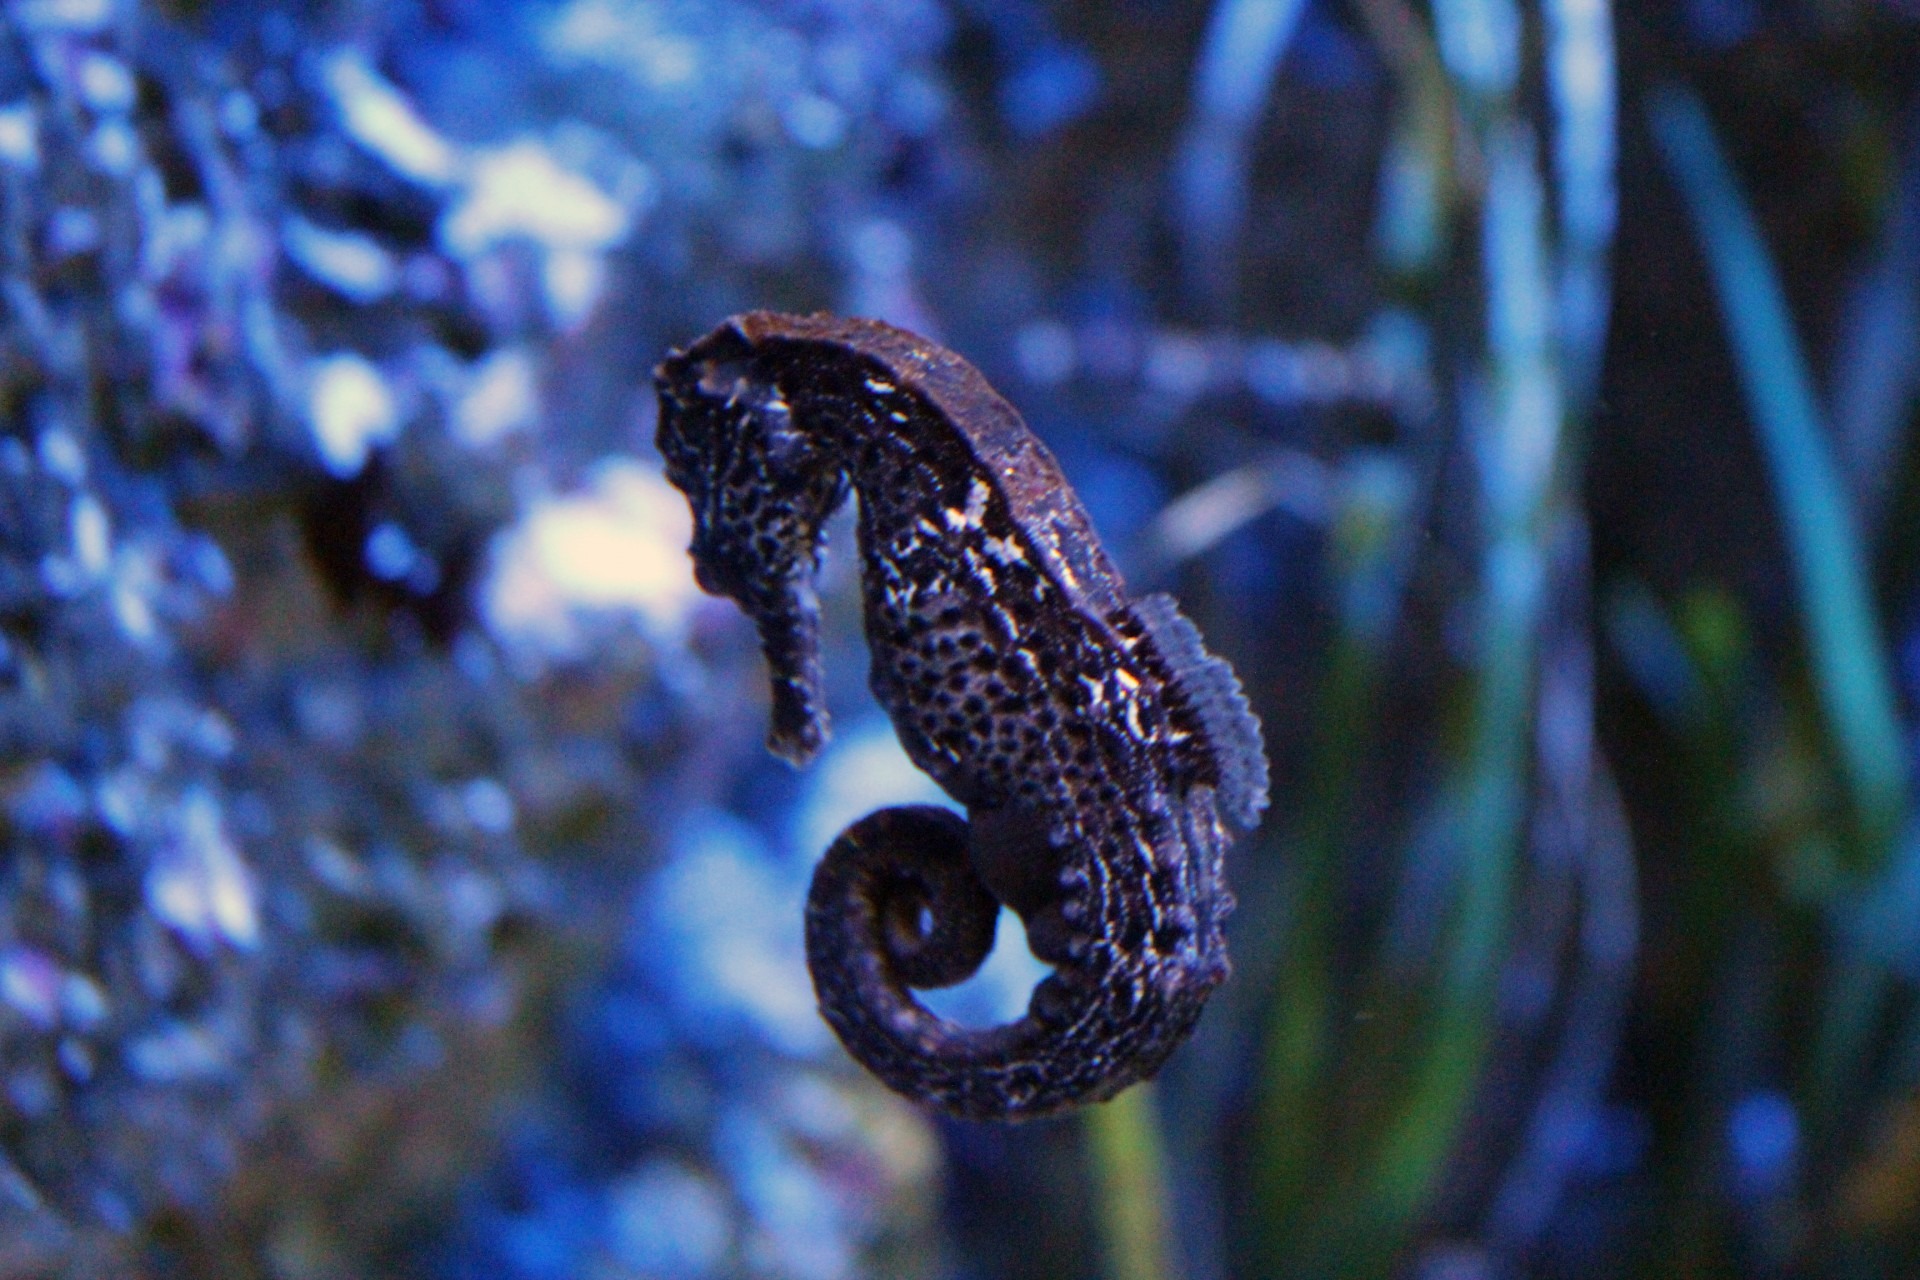
water, flower, glass, biology, aquatic, fish, fauna, plants, close up, leaves, aquarium, macro photography, organism, sea horse, marine biology